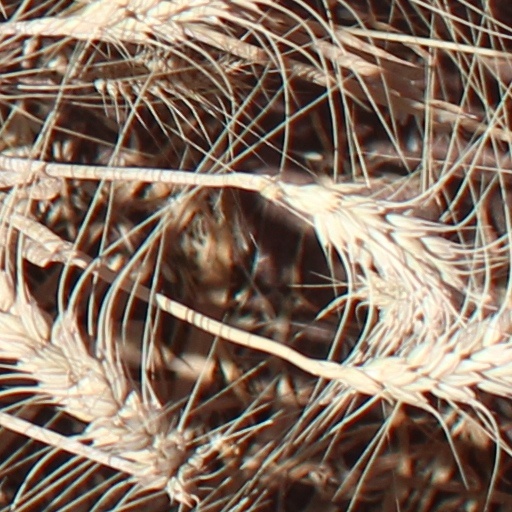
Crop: wheat